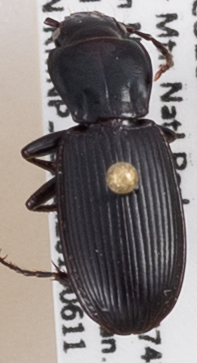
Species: Pterostichus protractus
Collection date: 2019-06-11
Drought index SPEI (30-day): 0.146
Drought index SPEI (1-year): -0.764
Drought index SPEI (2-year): -0.8